Majiabang culture

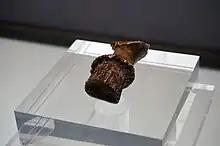
Majiabang antler

A few objects made by bone, antler and teeth also had been discovered at Weidun site that include bone-made degrees and knives, antler-made shoe-shape tool, arrowheads, awls, needles, spears and tube.